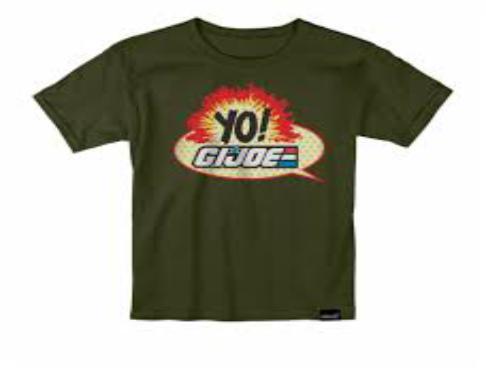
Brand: g.i. joe
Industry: Leisure